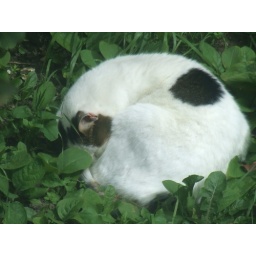
Curled-up cat spotted in my back garden.